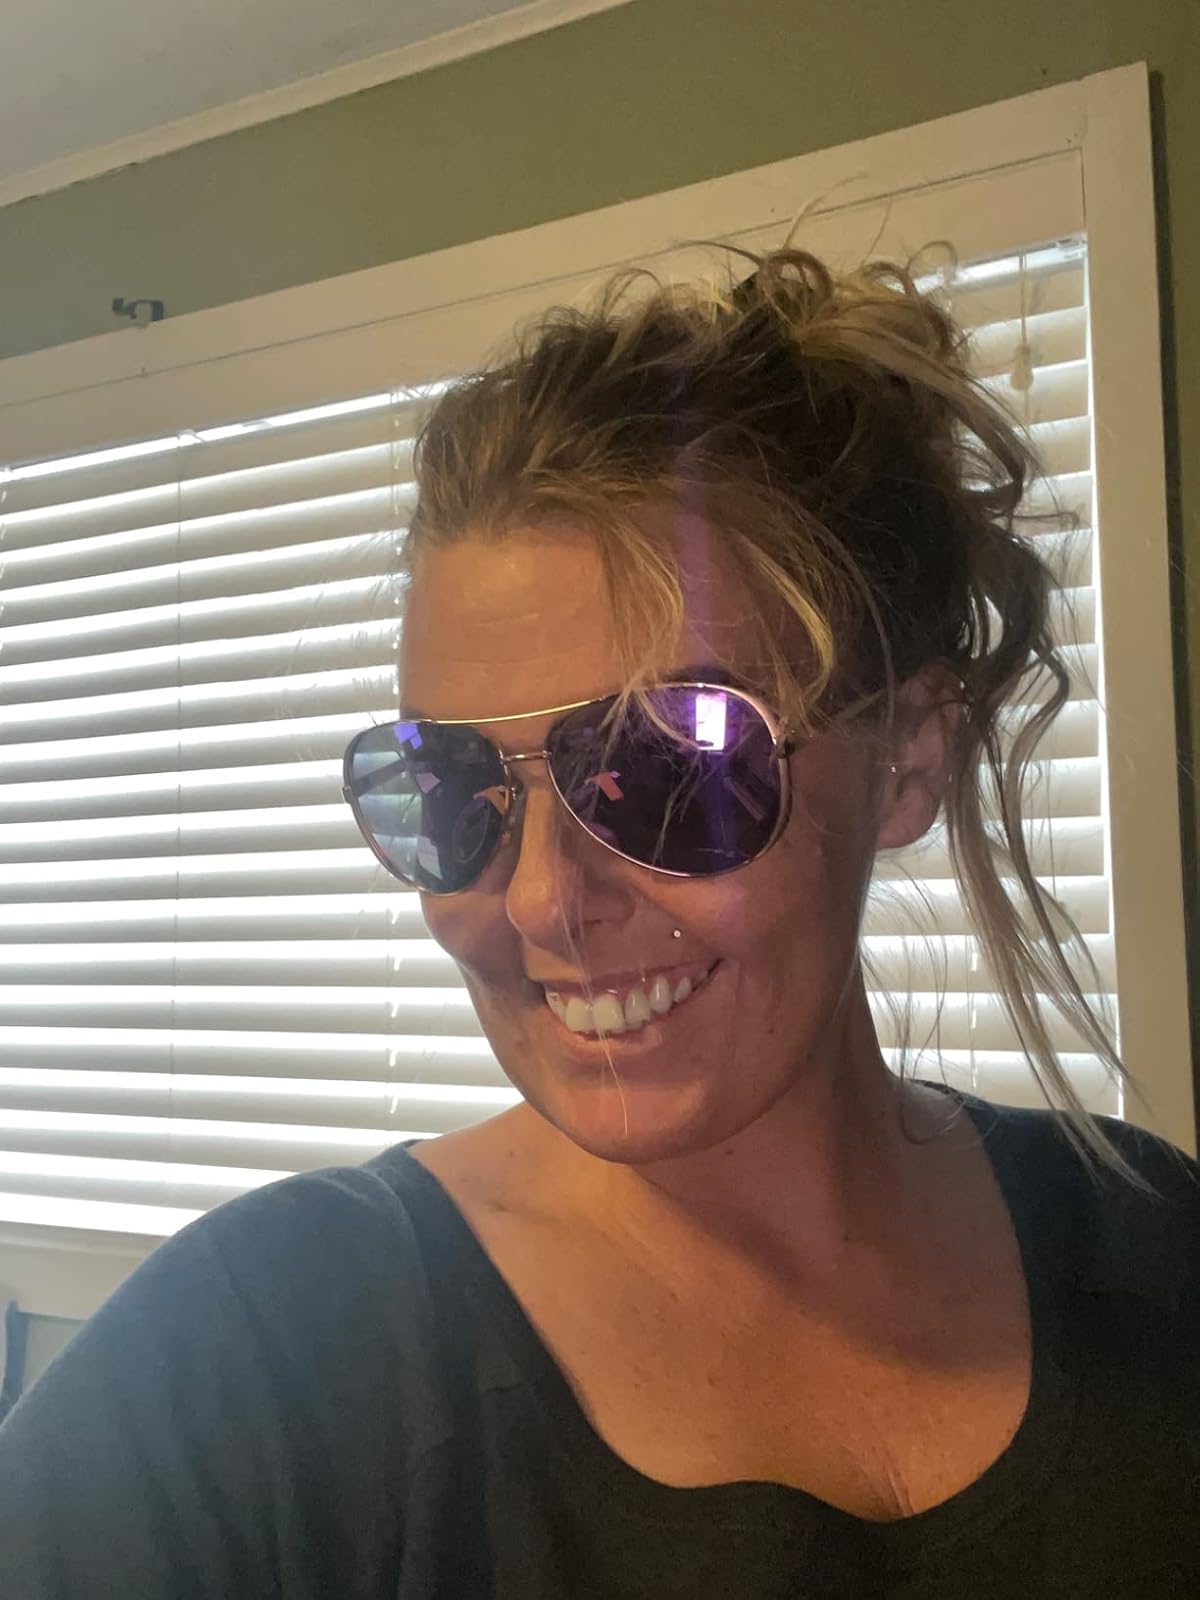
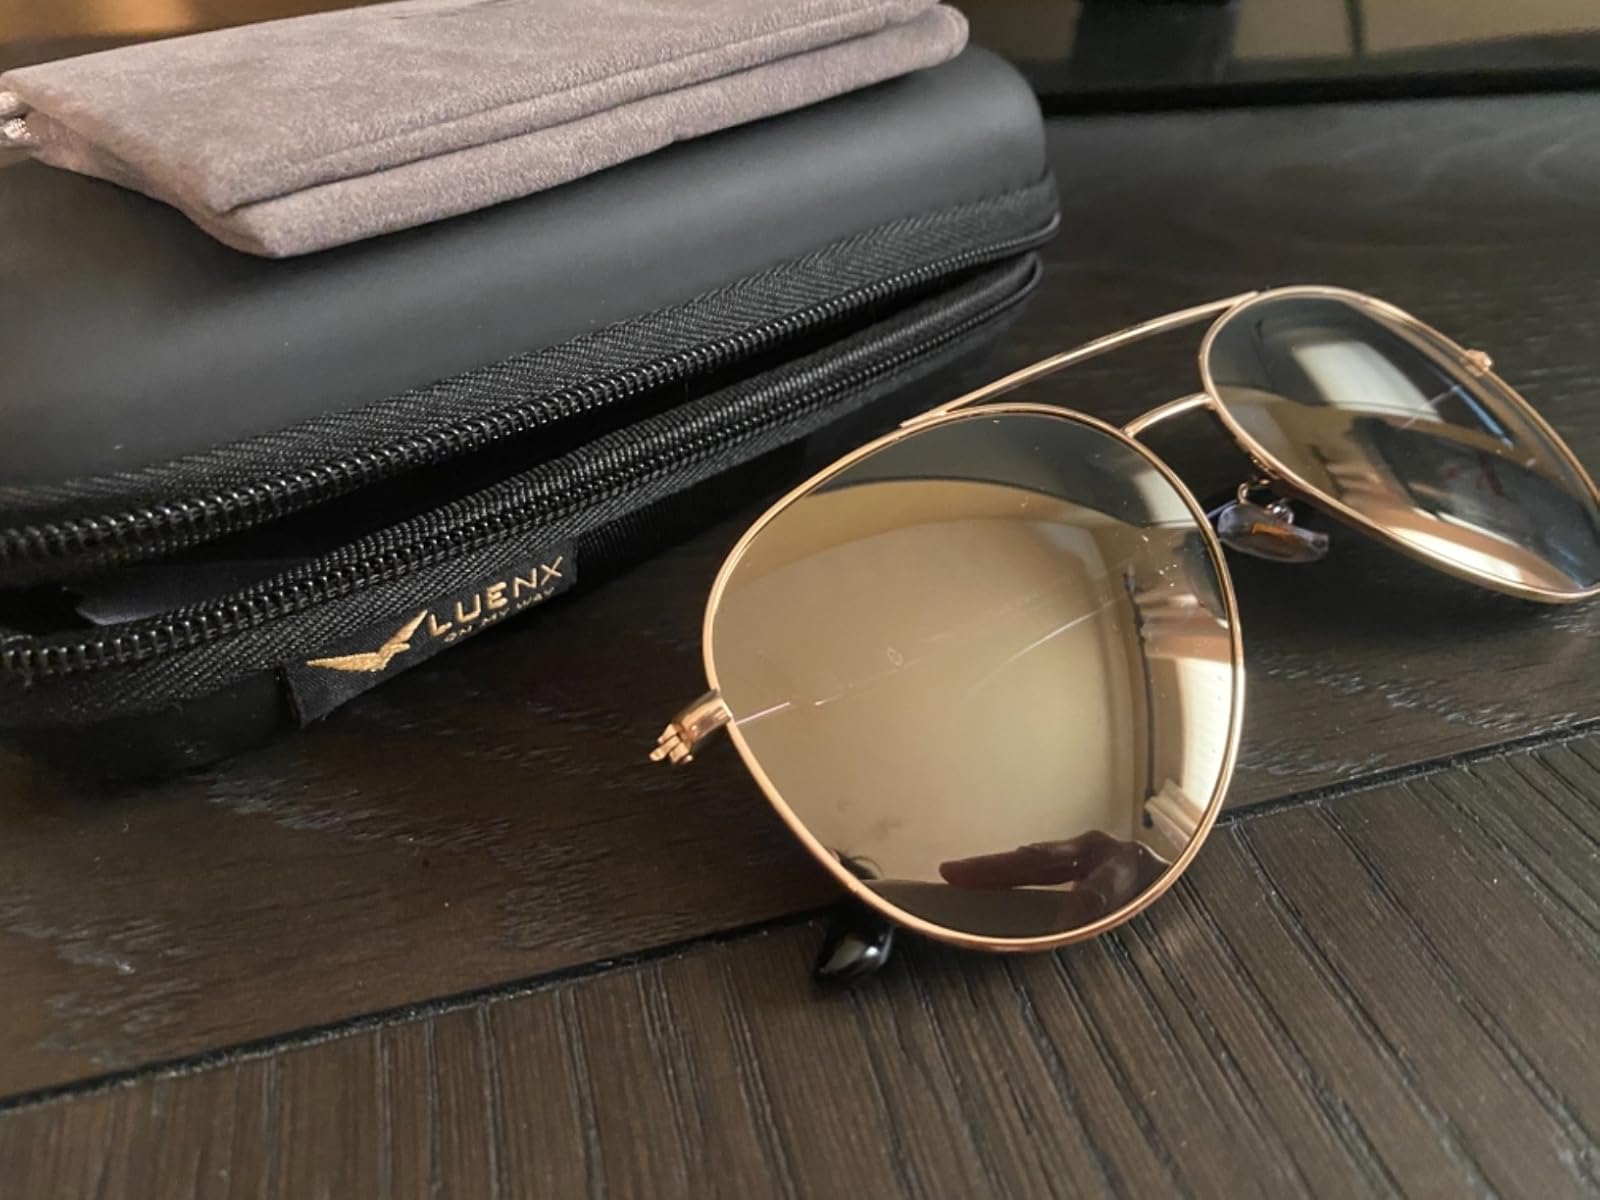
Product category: accessories_sunglasses
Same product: no